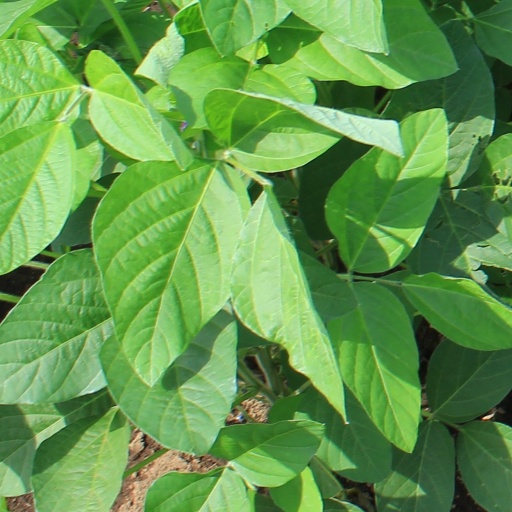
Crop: soybean